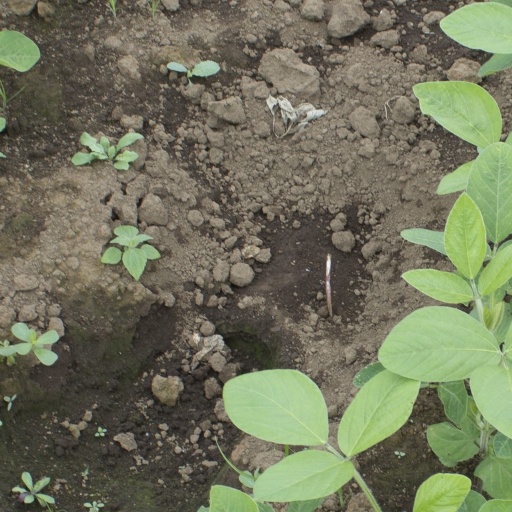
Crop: soybean